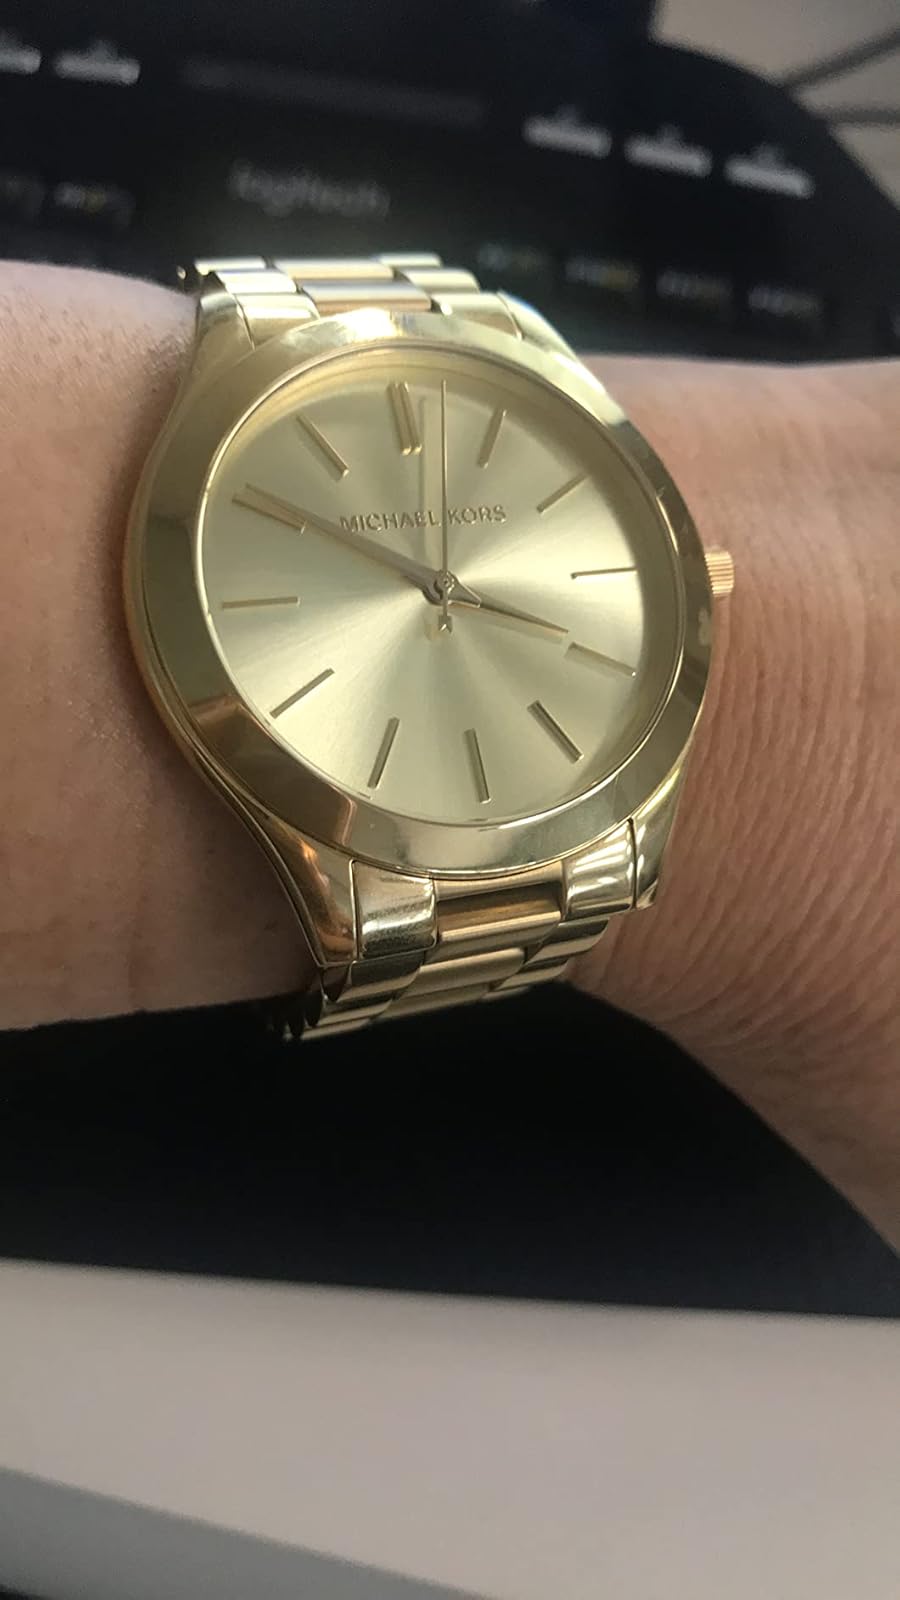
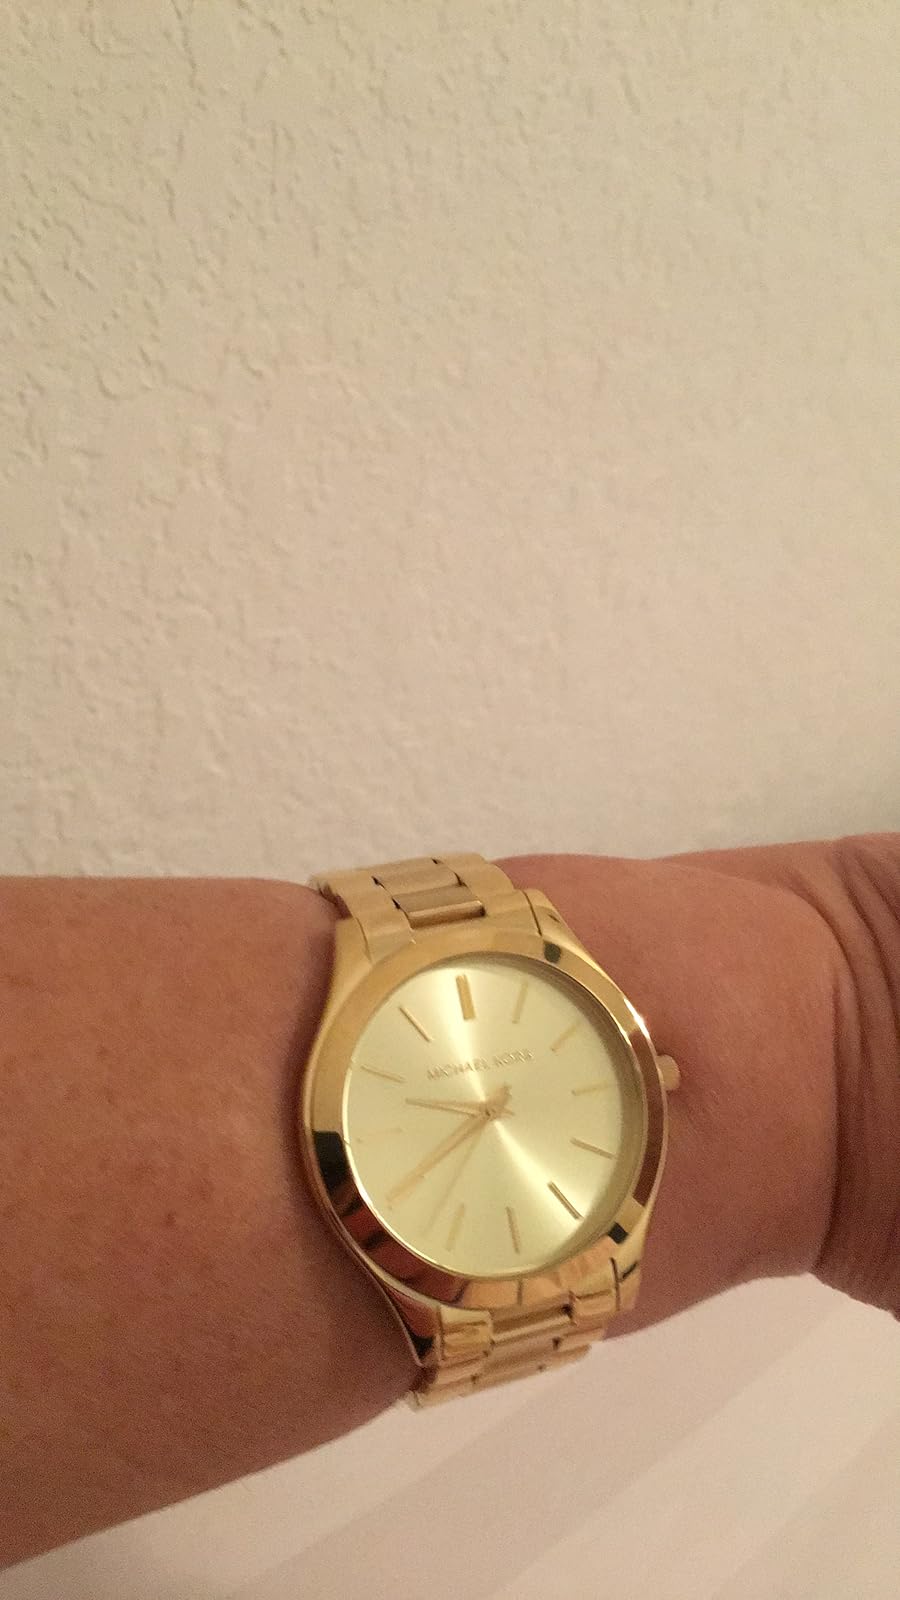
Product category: accessories_watch
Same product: yes